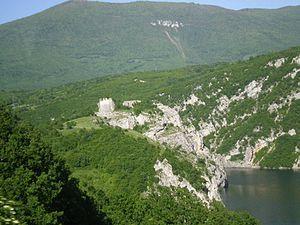
La forteresse de Bočac est située en Bosnie-Herzégovine, sur le territoire du village de Dabrac et dans la municipalité de Mrkonjić Grad. Elle remonte au Moyen Âge et à la période ottomane et est inscrite sur la liste des monuments nationaux de Bosnie-Herzégovine.